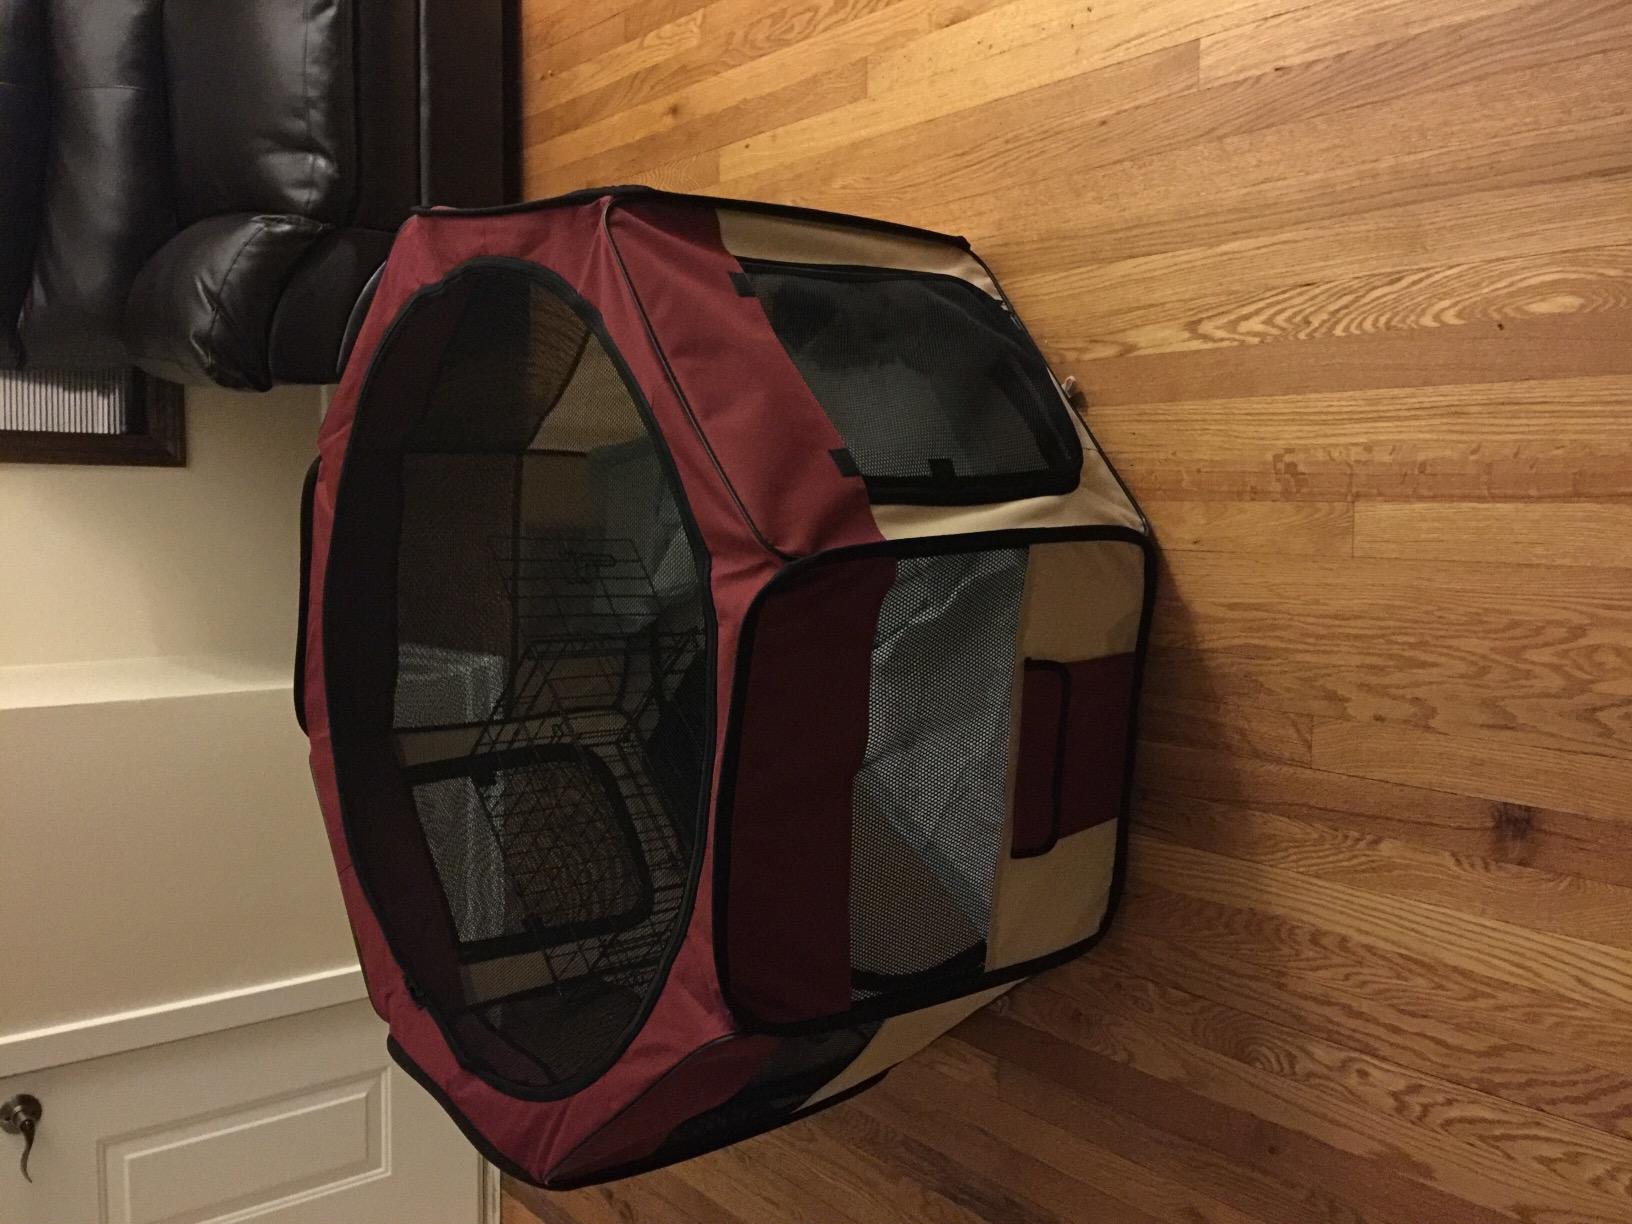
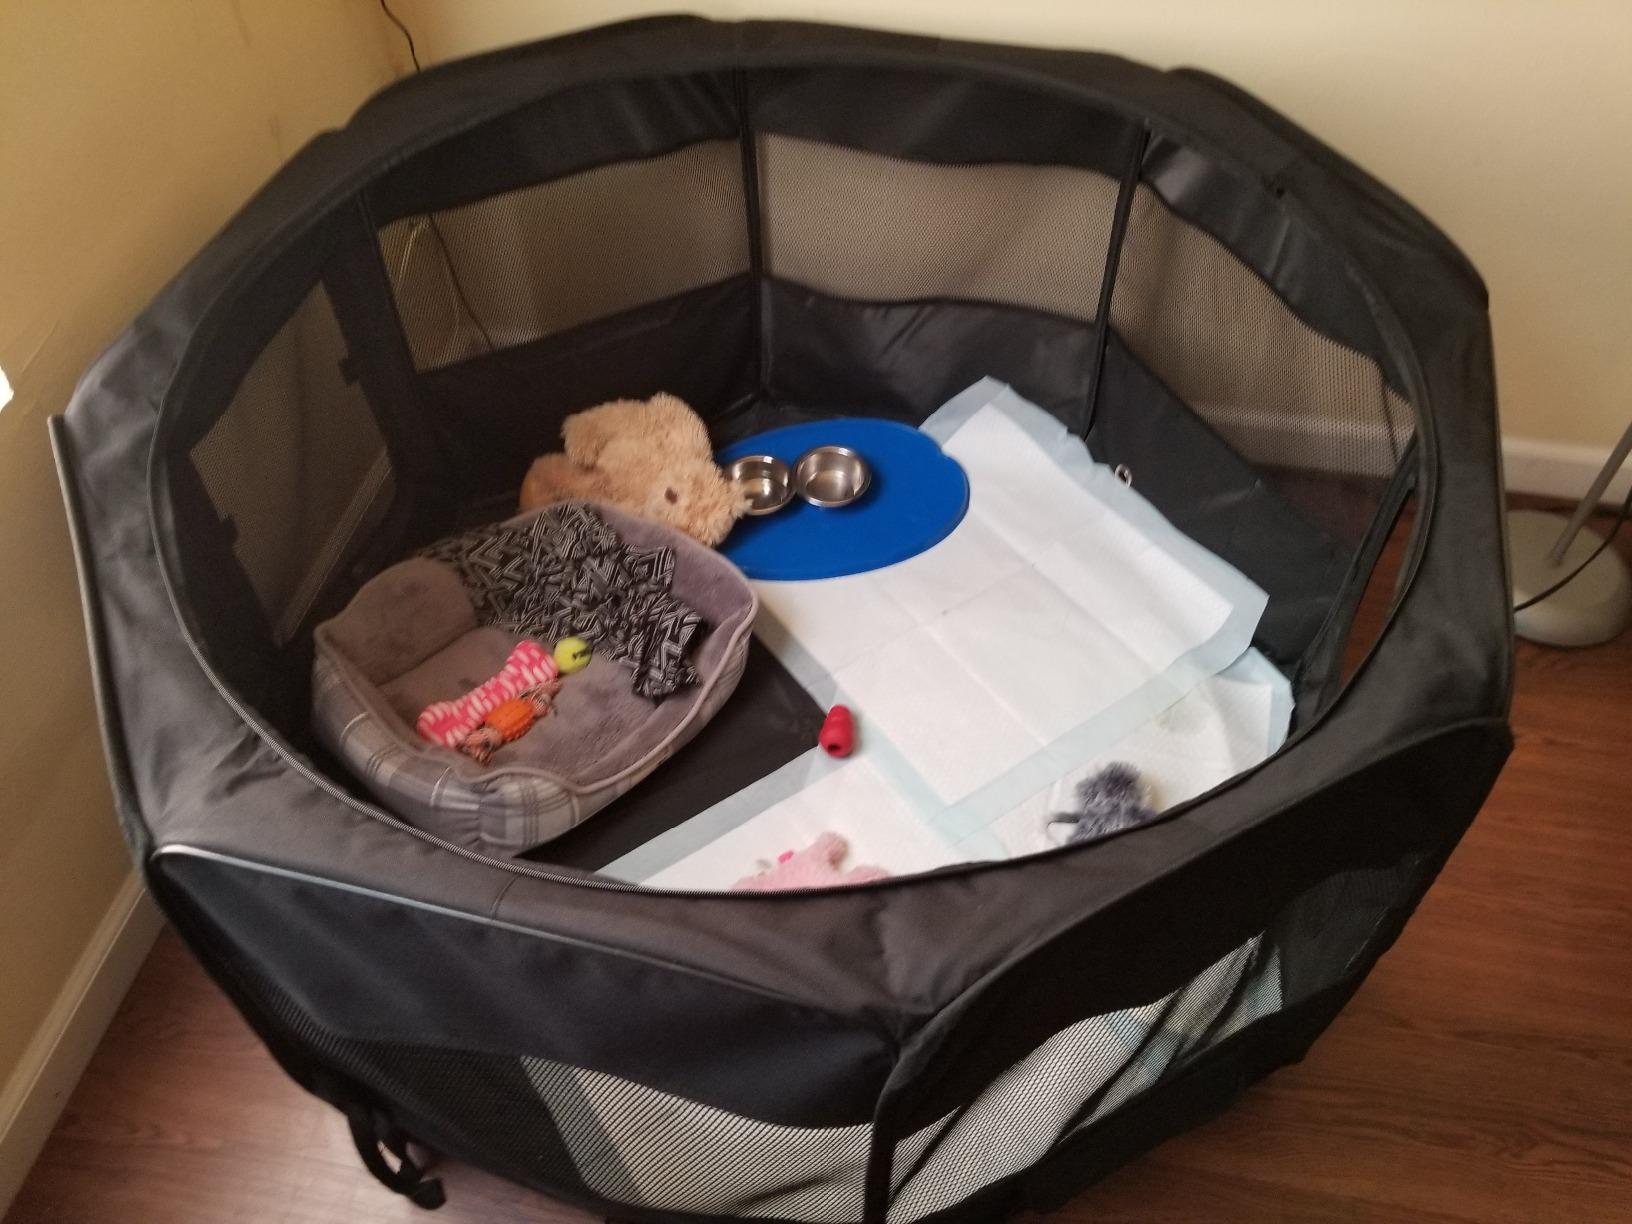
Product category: items_kennel
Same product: no